Perdita (The Winter's Tale)

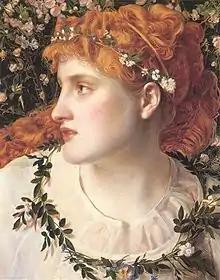
Perdita dressed as a shepherdess ("Perdita" by Anthony Frederick Augustus Sandys)

Perdita is one of the heroines of William Shakespeare's play "The Winter's Tale". She is the daughter of Leontes, King of Sicily, and his wife Hermione.